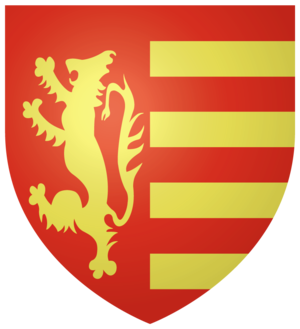
Le château de Langoiran est un château médiéval situé à Langoiran, commune du département de la Gironde, en France, dans l'Entre-deux-Mers. Il domine le hameau du Pied-du-Château, à proximité de la Garonne.
Escoussans est une commune du Sud-Ouest de la France, située dans le département de la Gironde, en région Nouvelle-Aquitaine.